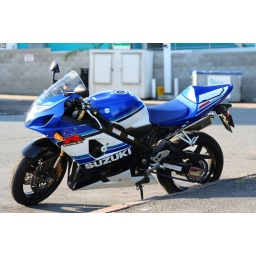
A sporty bike on the street in Brisbane